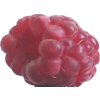
Label: raspberry